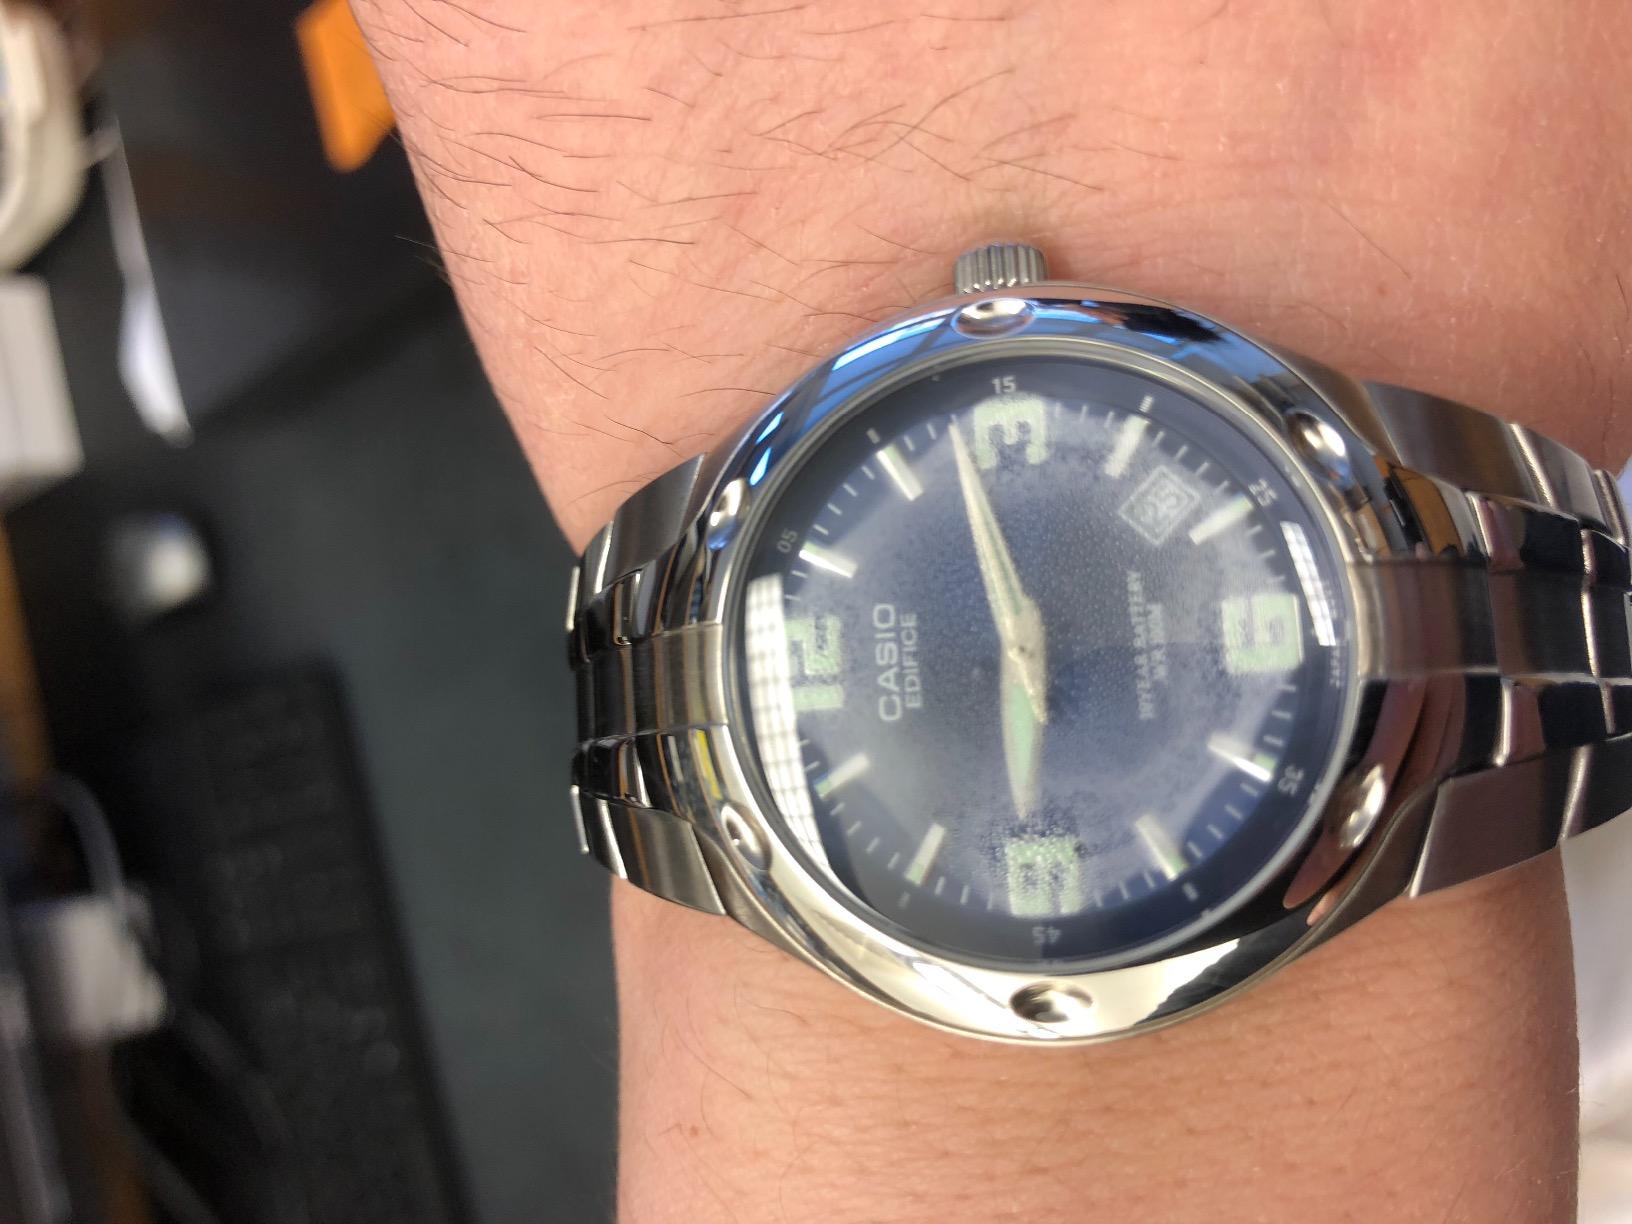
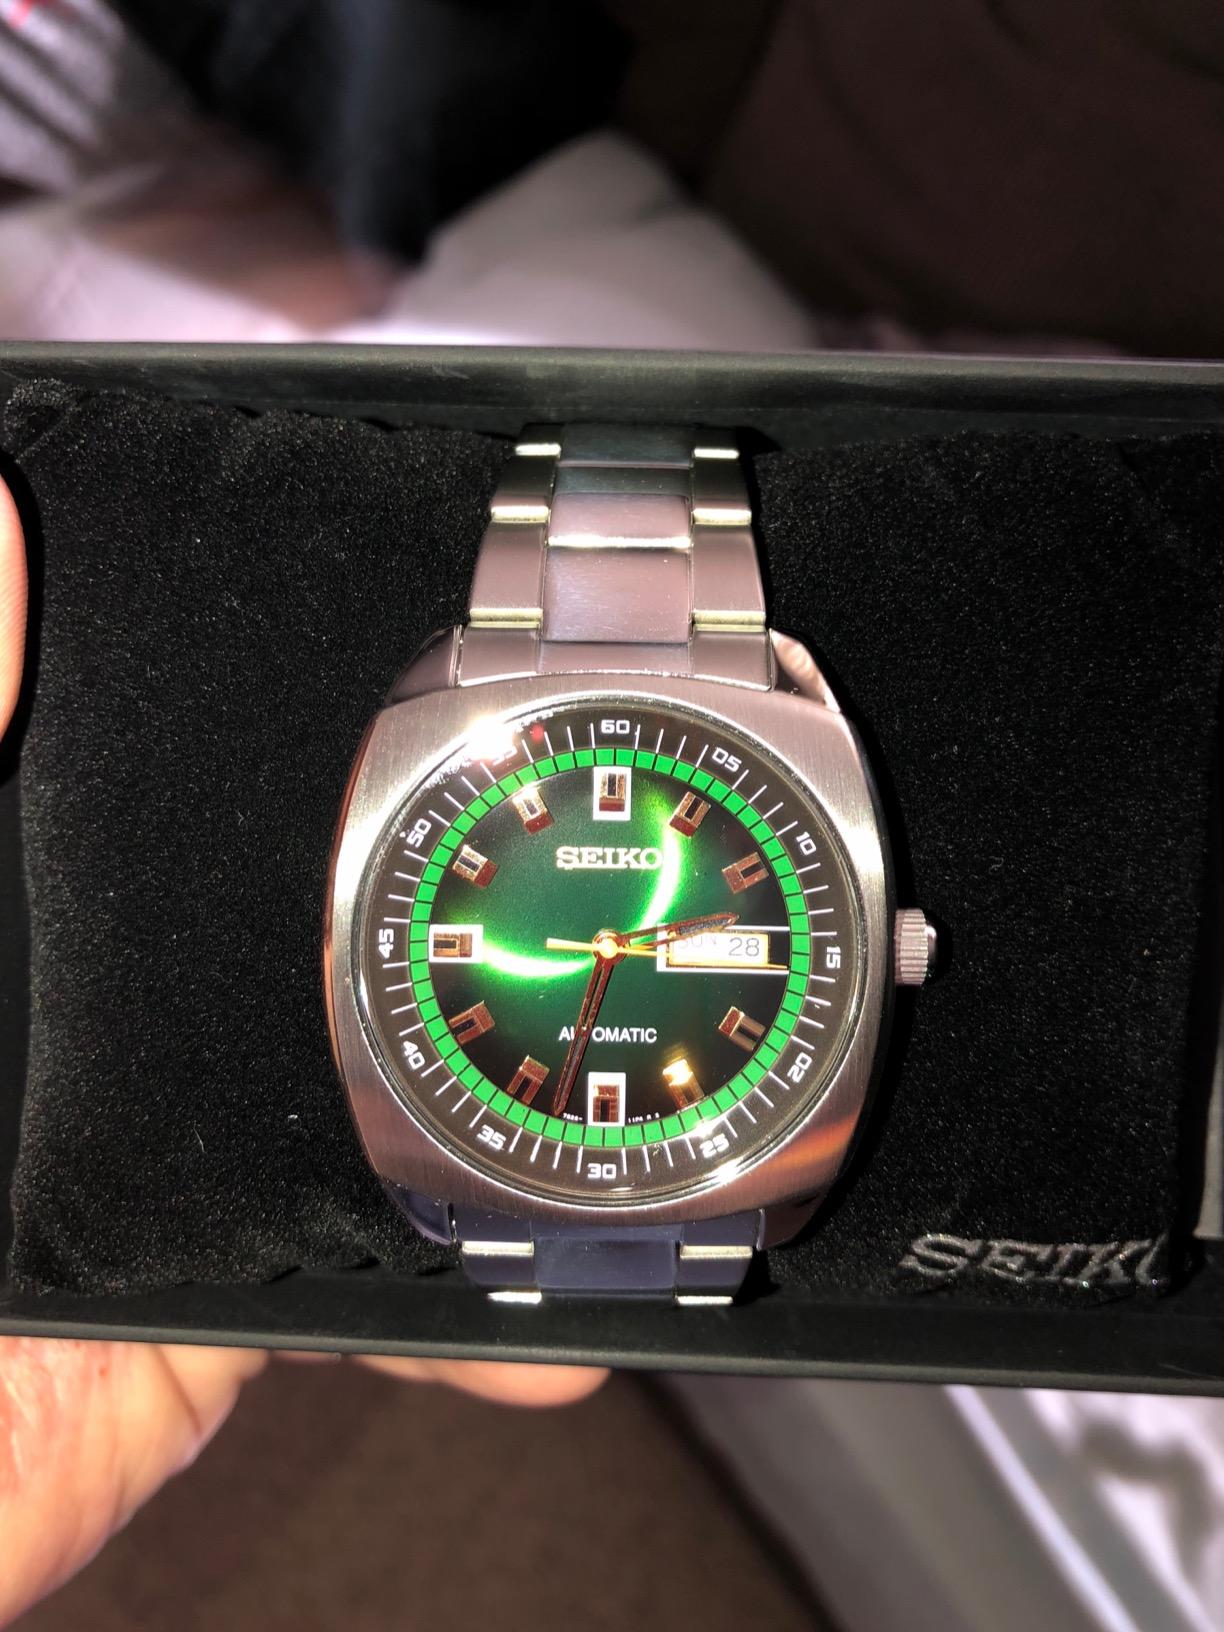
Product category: accessories_watch
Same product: no